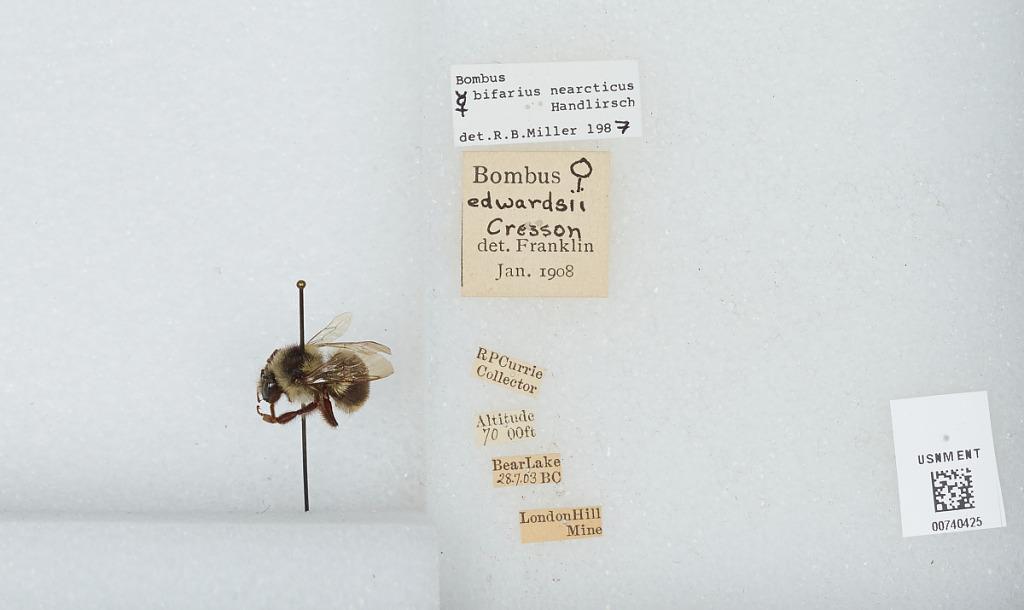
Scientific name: Bombus (Pyrobombus) bifarius Cresson
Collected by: B. Currie
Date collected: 1903-7-28
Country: Canada
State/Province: British Columbia
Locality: London Hill Mine, Bear Lake
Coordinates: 49.9364, -117.142
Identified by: Miller, R. B.